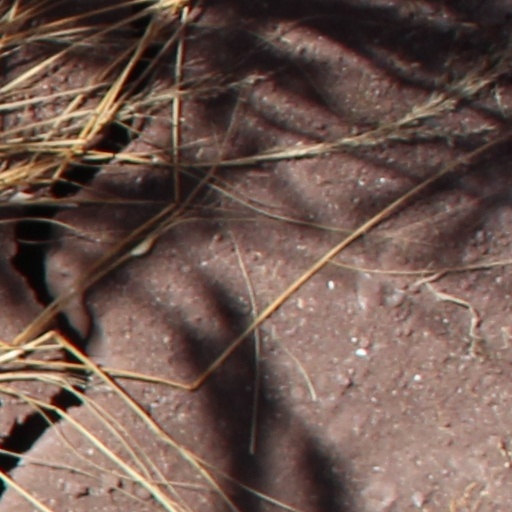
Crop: wheat